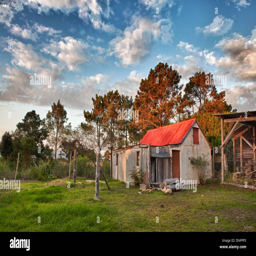
the original homestead of a farm